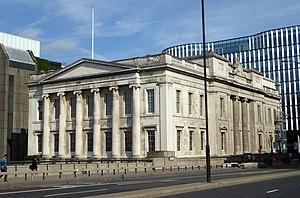
L'attentat du 29 novembre 2019 à Londres est une attaque terroriste à l'arme blanche survenue sur le pont de Londres, dans le centre de la capitale britannique, le 29 novembre 2019, faisant deux morts et trois blessés.